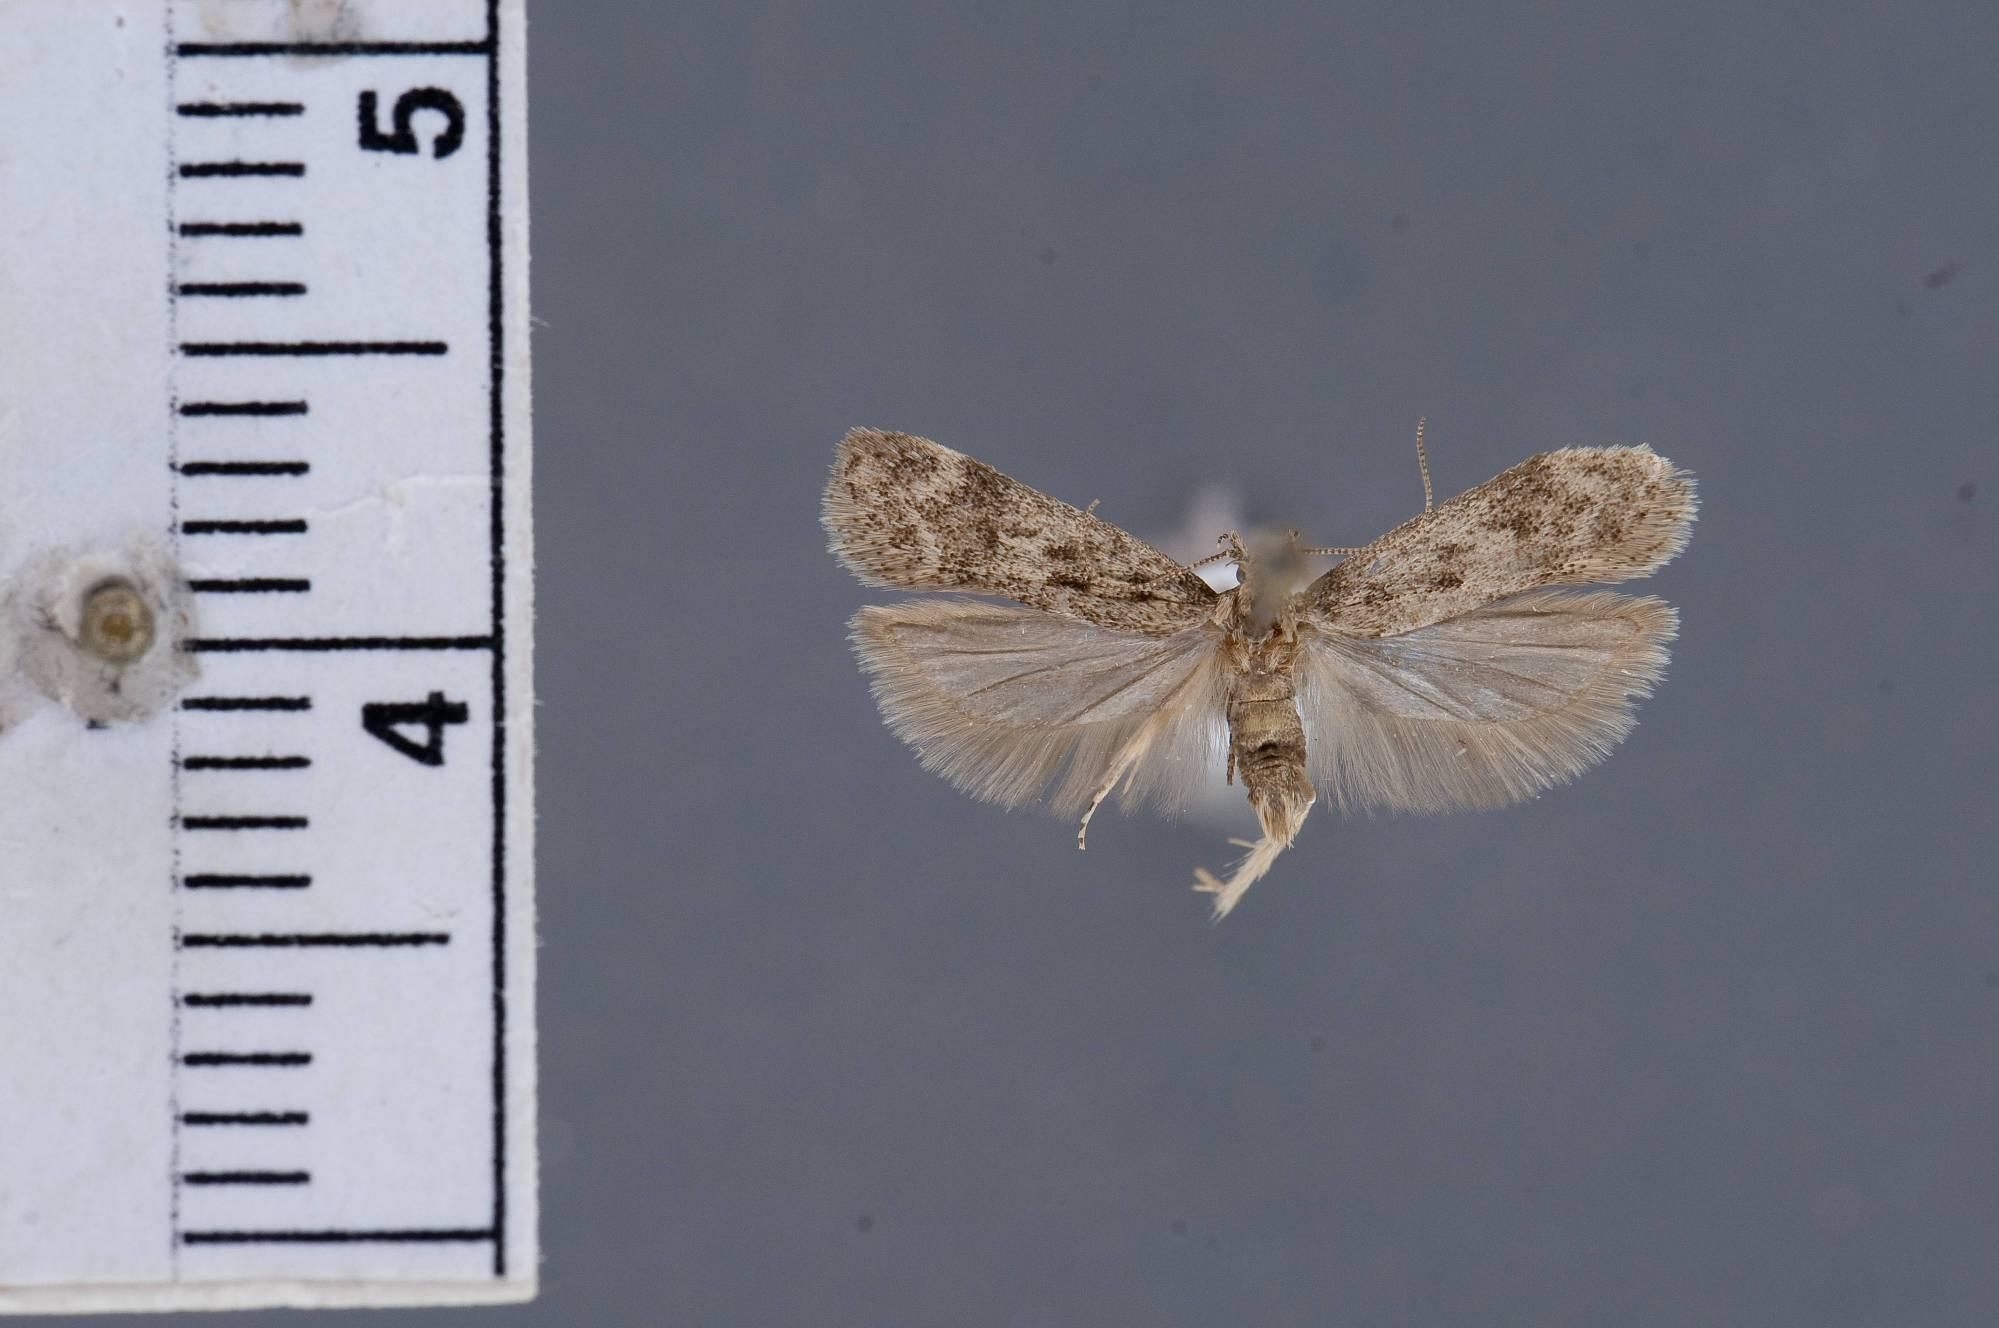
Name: Chionodes molitor
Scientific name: Chionodes molitor Hodges, 1999
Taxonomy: Animalia, Arthropoda, Insecta, Lepidoptera, Glossata, Gelechiidae, Gelechiinae
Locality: [Not Stated], Illinois, United States
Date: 7 Jun 1972